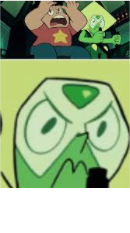
Portrait style: Cartoon Portrait